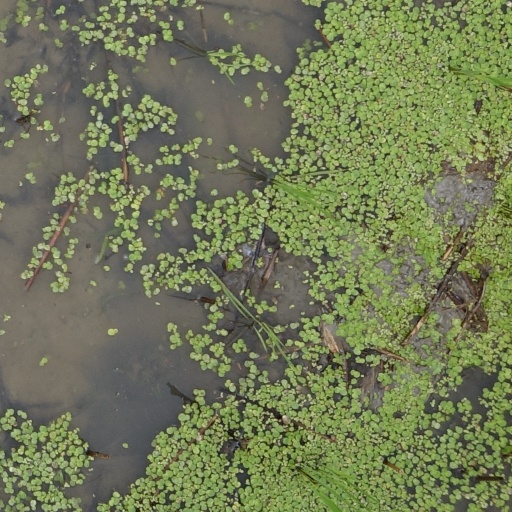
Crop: rice